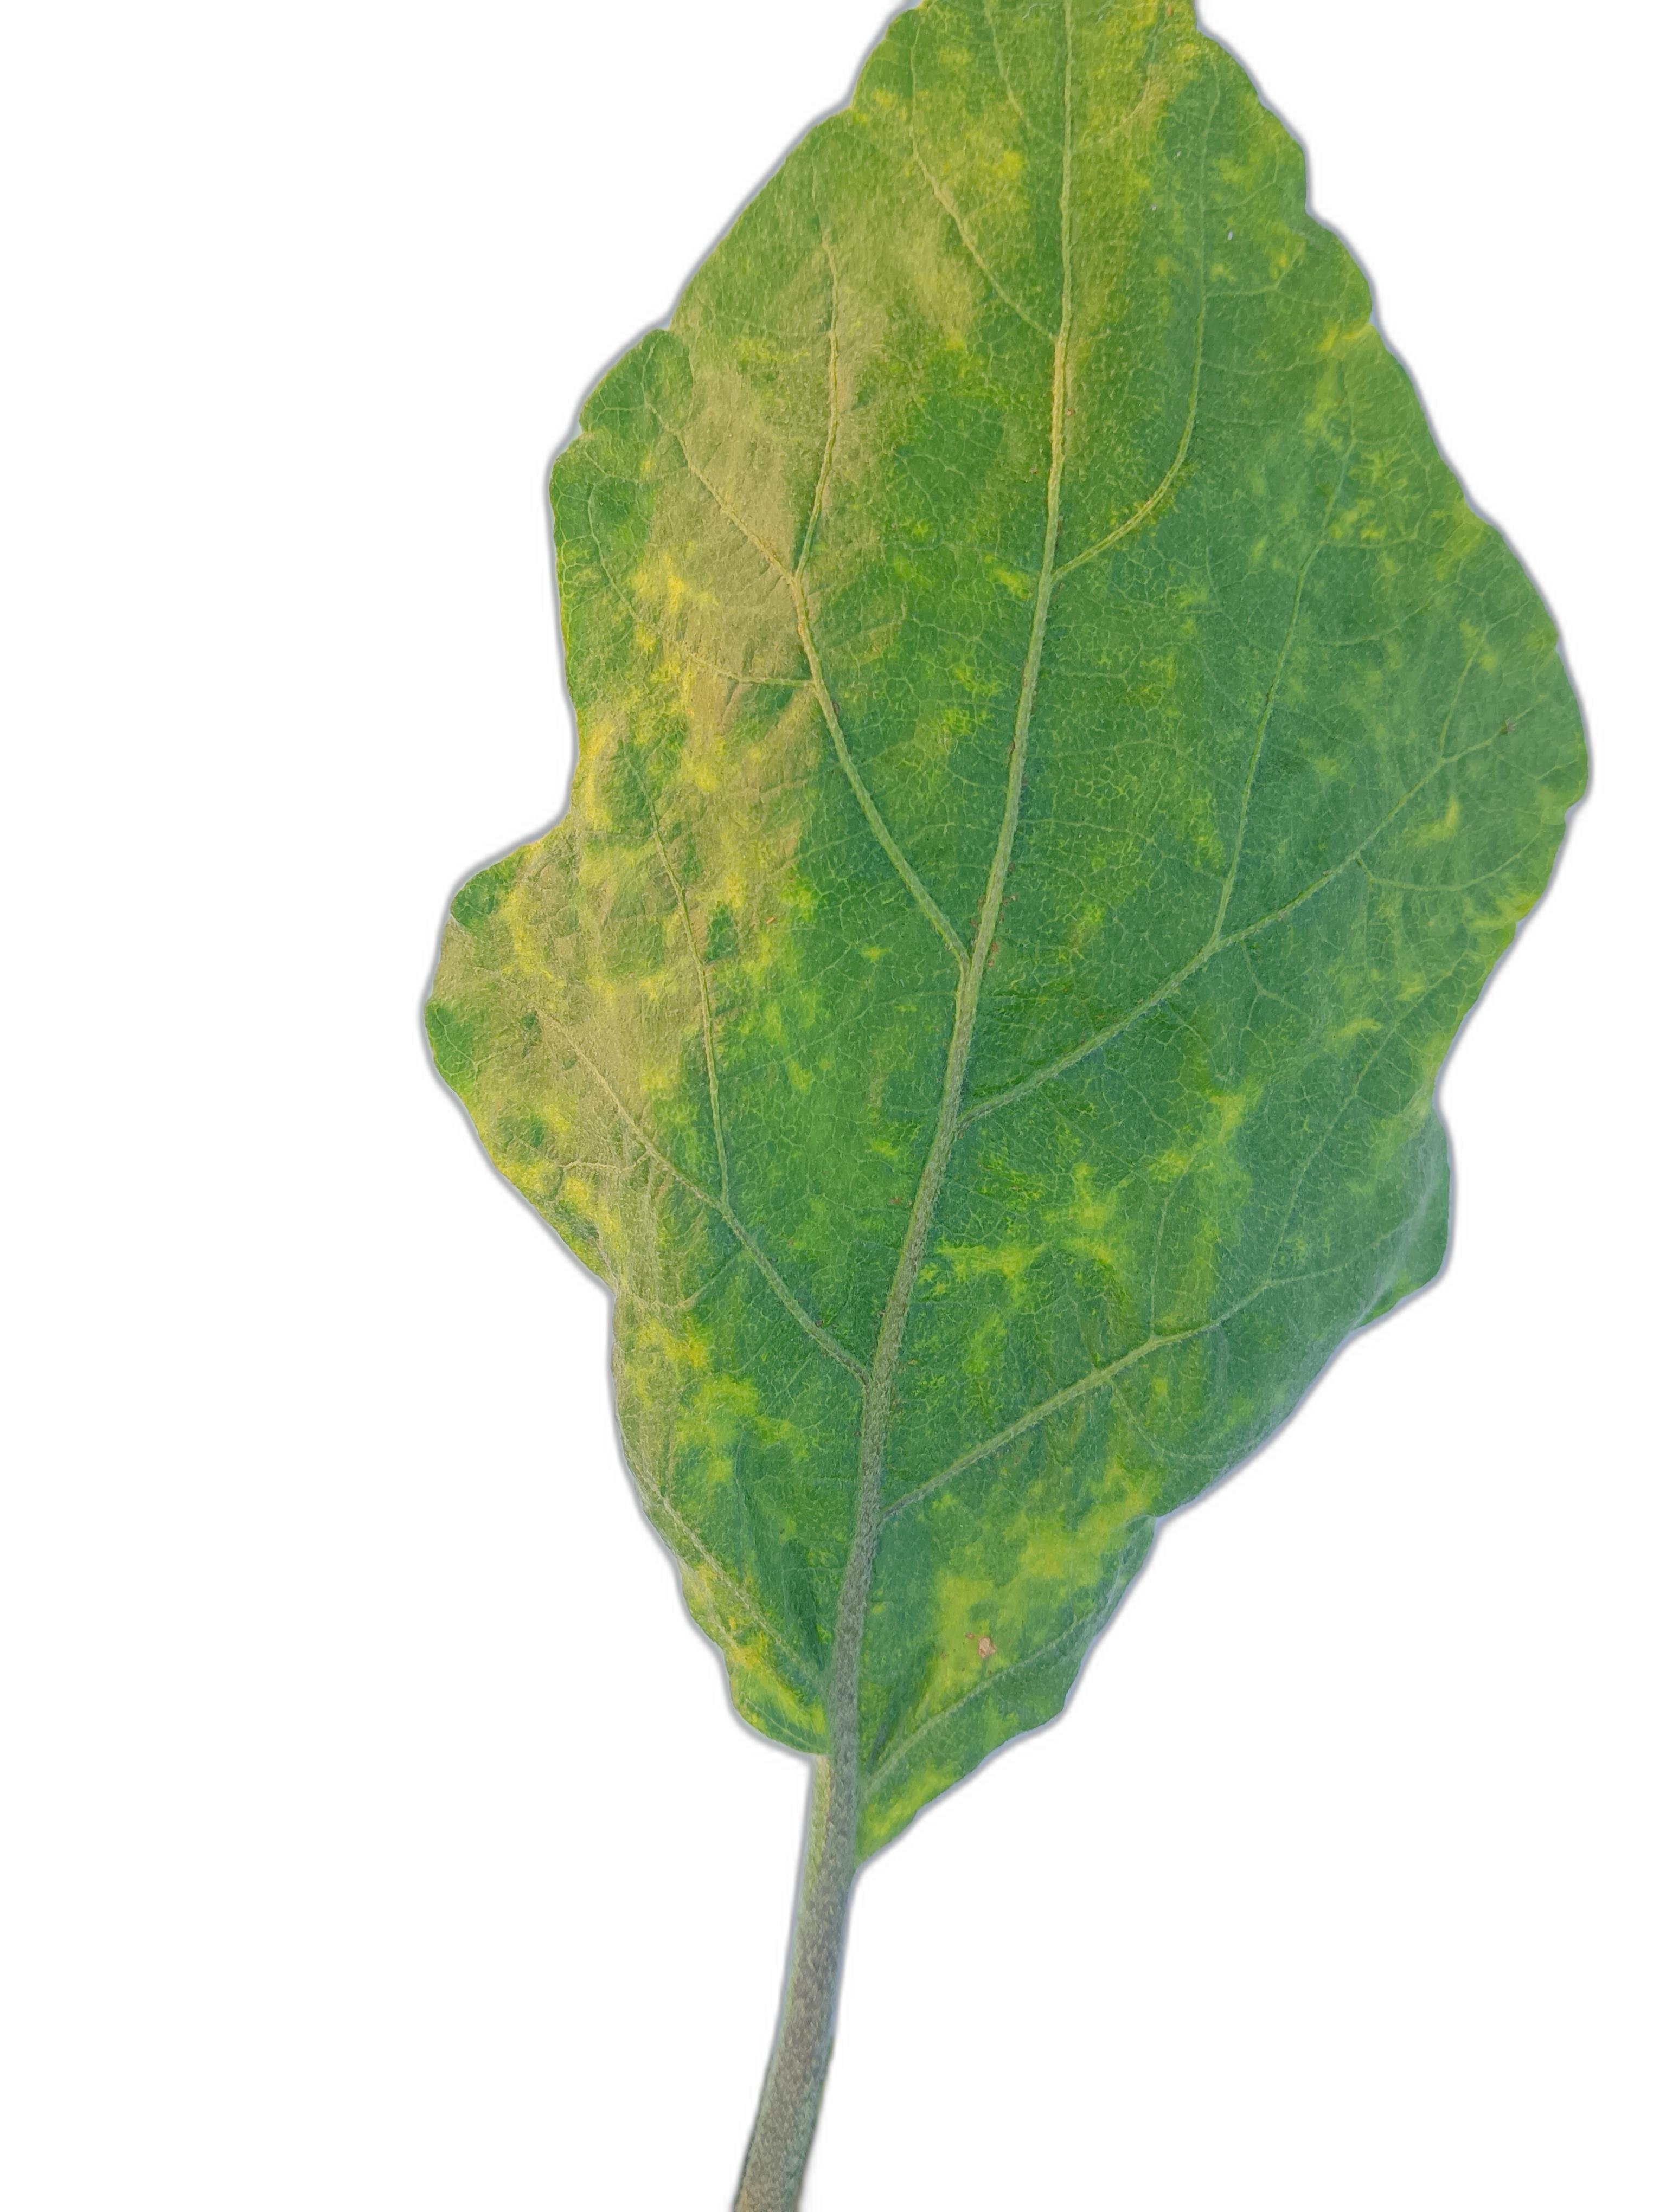
Label: Leaf Spot Disease